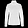
Label: Coat